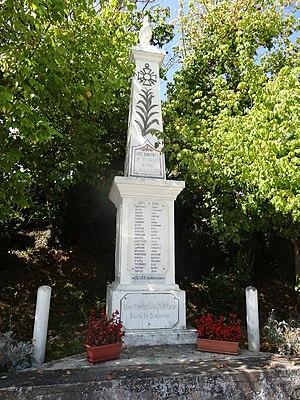
Monument aux morts de Saint-Sauvy.
Saint-Sauvy est une commune française située dans le département du Gers en région Occitanie.